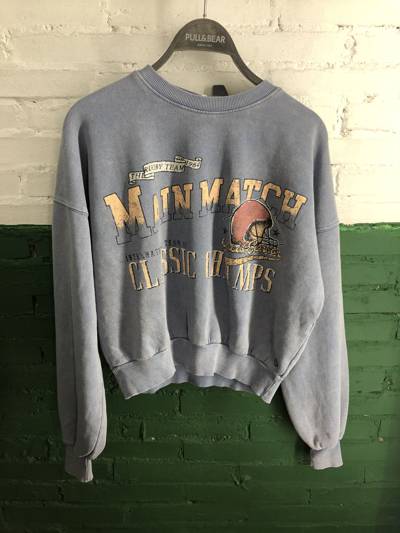
Waste category: clothes